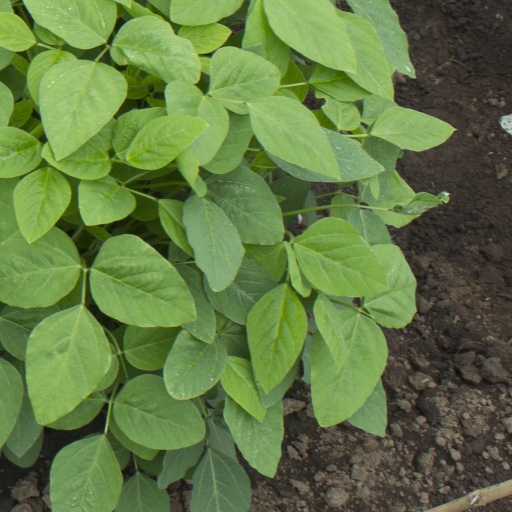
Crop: soybean